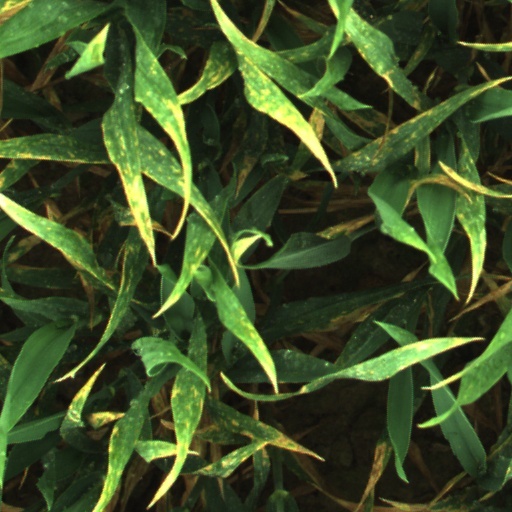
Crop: wheat